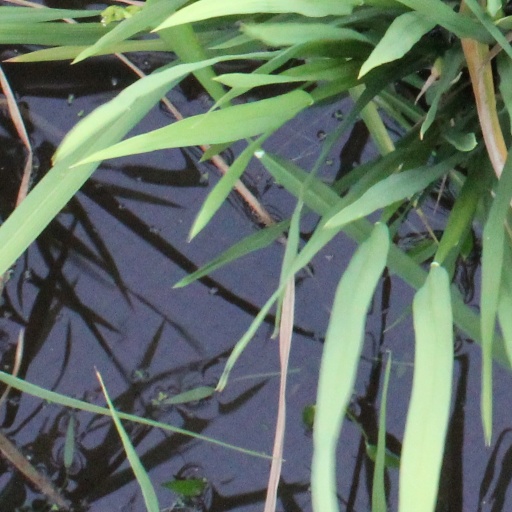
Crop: rice